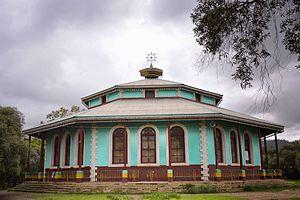
Yaqob Beyene, né à Maiberazio, un petit village à l'ouest d'Adigrat, le 8 janvier 1936 est un professeur, traducteur, bibliothécaire, spécialiste en langues sémitiques et en l'histoire, les langues et les littératures de l'Éthiopie et de l'Orient chrétien.